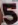
Number: 5